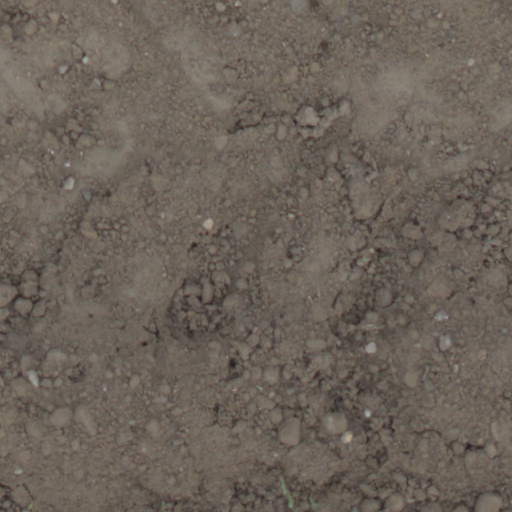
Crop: wheat